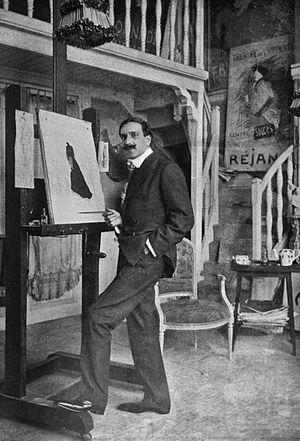
Leonetto Cappiello, né à Livourne le 9 avril 1875 et mort à Cannes le 2 février 1942, est un peintre, illustrateur, caricaturiste et affichiste italien, naturalisé français en 1930.